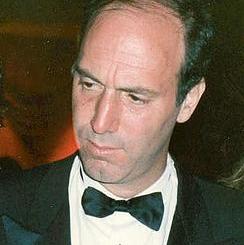
Age: 42